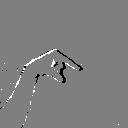
ASL letter: q